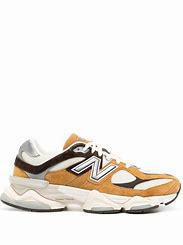
Brand: New
Model: Balance 90